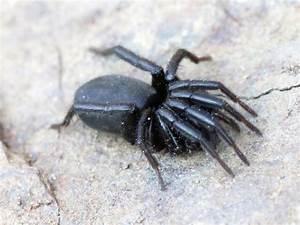
spider